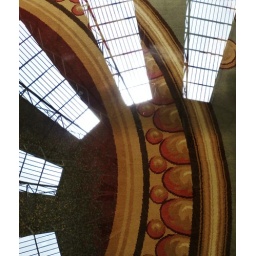
The reflection in a glass coffee table in the atrium of the West Baden Springs Hotel.